2006 United States House of Representatives elections in Wisconsin

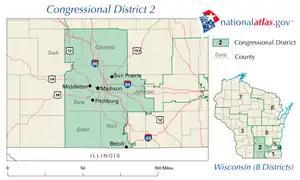

Incumbent Democratic Congresswoman Tammy Baldwin, the only openly lesbian member of Congress, has represented this deep-blue district located in Madison and vicinity since 1999. This year, Baldwin was able to win a fifth term in a rematch from 2004 against Republican candidate Dave Magnum.